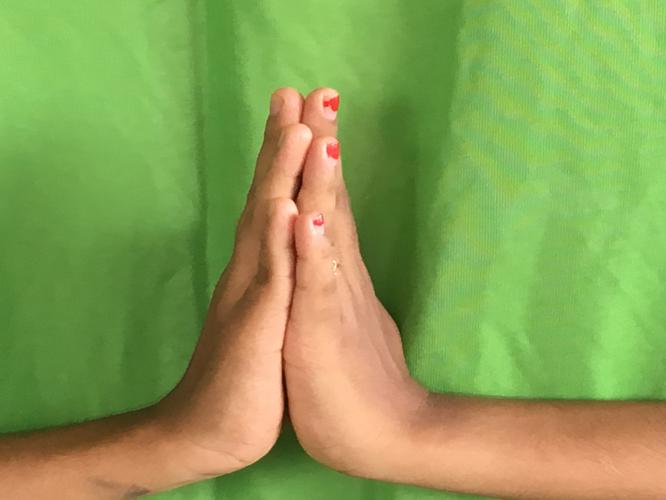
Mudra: Anjali
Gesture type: double_hand